Bronisław Malinowski (runner)

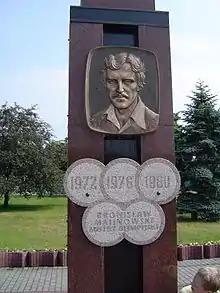
Memorial to Malinowski in front of the Grudziądz stadium.

Although Gärderud retired from the sport in 1976, Malinowski faced a new contender, Henry Rono of Kenya, who set the new world record in 1978. Still, Malinowski beat Rono in a head-to-head race that same season. In the autumn of 1978, he successfully defended his European Championship in the 3000 metres steeplechase in Prague. The pinnacle of Malinowski's career came during the 1980 Summer Olympics when he took gold in the 3000 m steeplechase race by steadying himself against front-runner Filbert Bayi.